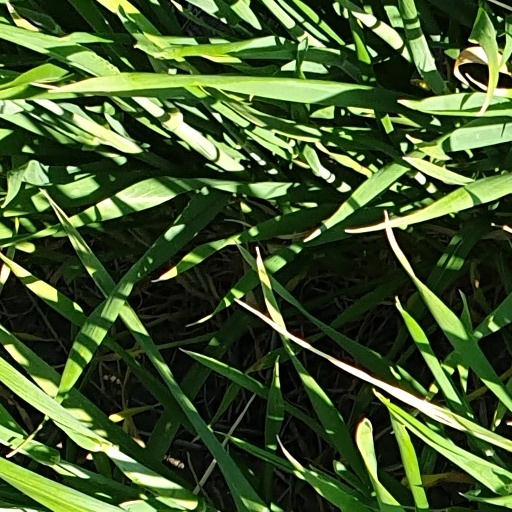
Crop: wheat